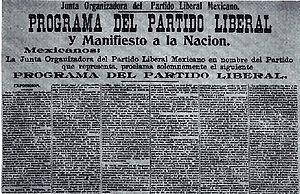
La révolution mexicaine est la série de soulèvements armés, de coups d'État et de conflits militaires entre factions qui se produisent au Mexique entre 1910 et 1920.